Walter Georgi

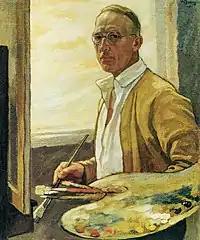
Self-portrait (1900)

Walter Georgi (10 April 1871, Leipzig17 June 1924, Utting am Ammersee) was a German painter and illustrator; known for his female portraits.